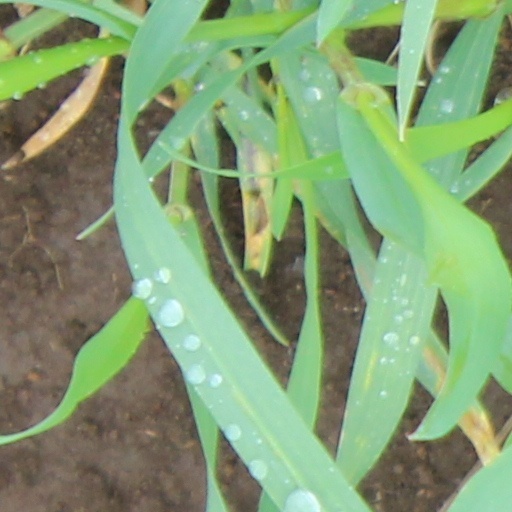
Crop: wheat